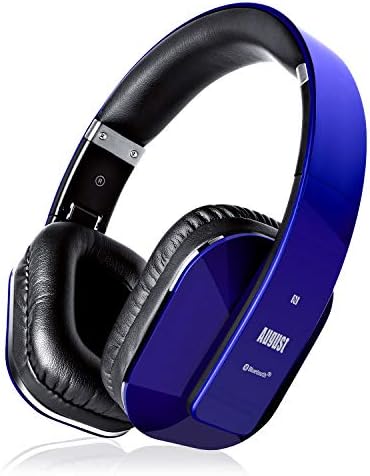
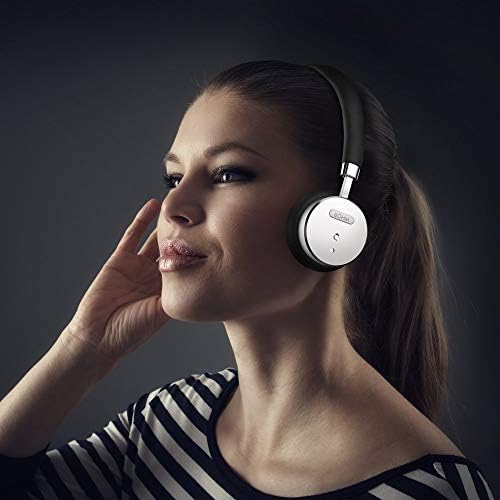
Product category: headphones
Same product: no